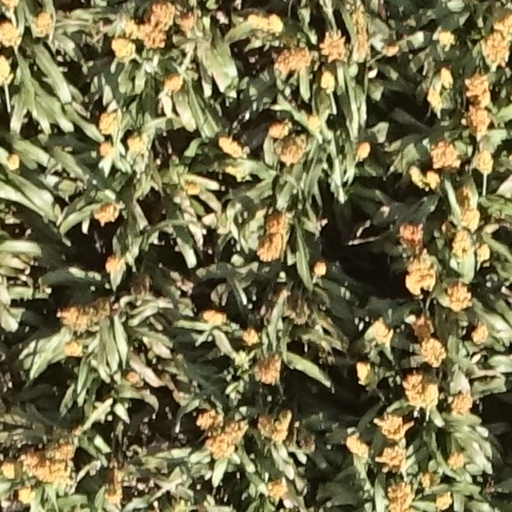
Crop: sorghum